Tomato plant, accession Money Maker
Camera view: vertical (180 deg); turntable rotation: 120 degrees
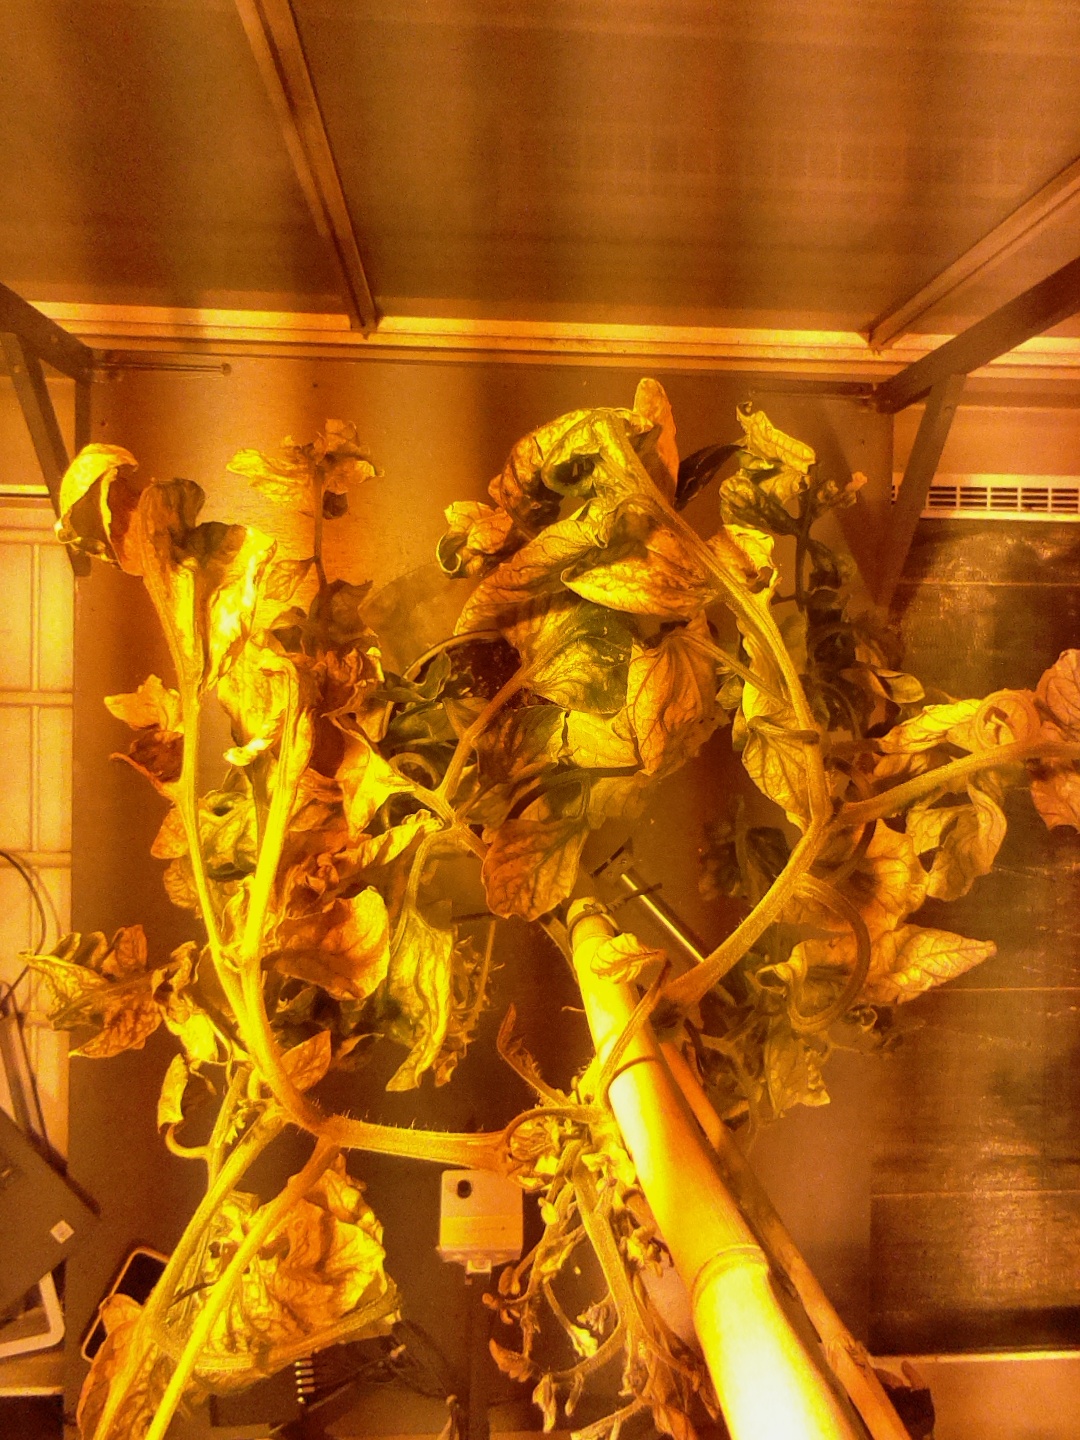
BBCH growth stage 29: 90%-100% Side shoots formed